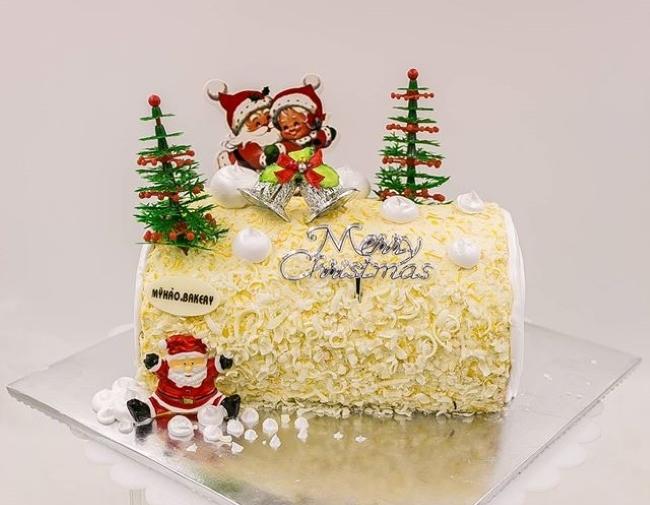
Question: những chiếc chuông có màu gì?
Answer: những chiếc chuôn có màu bạc